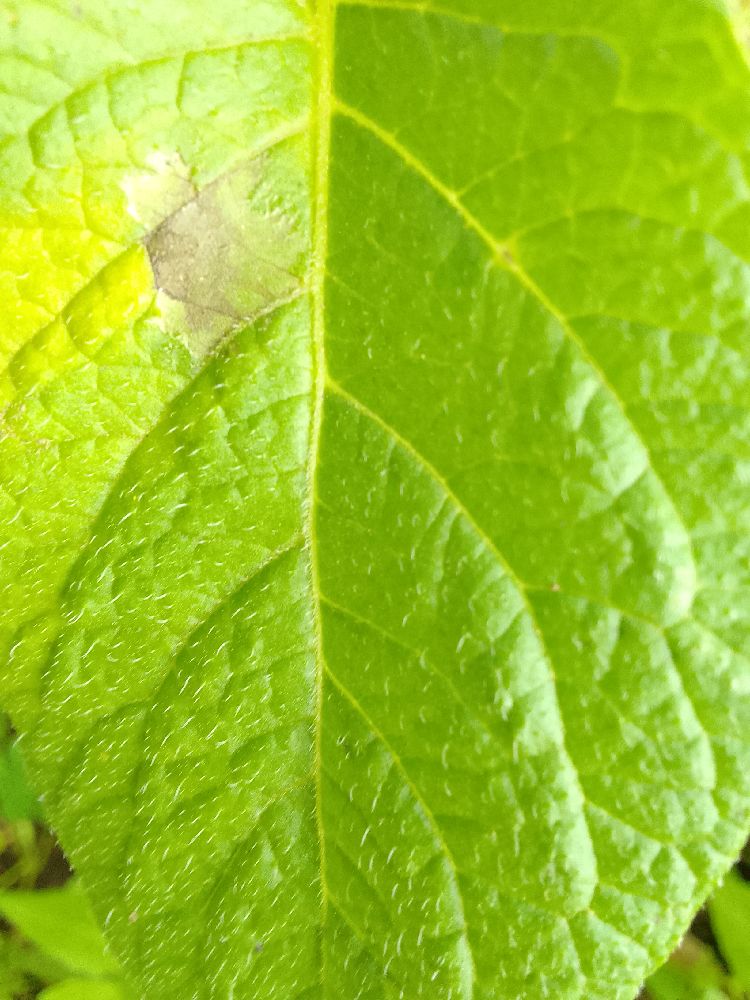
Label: Late blight